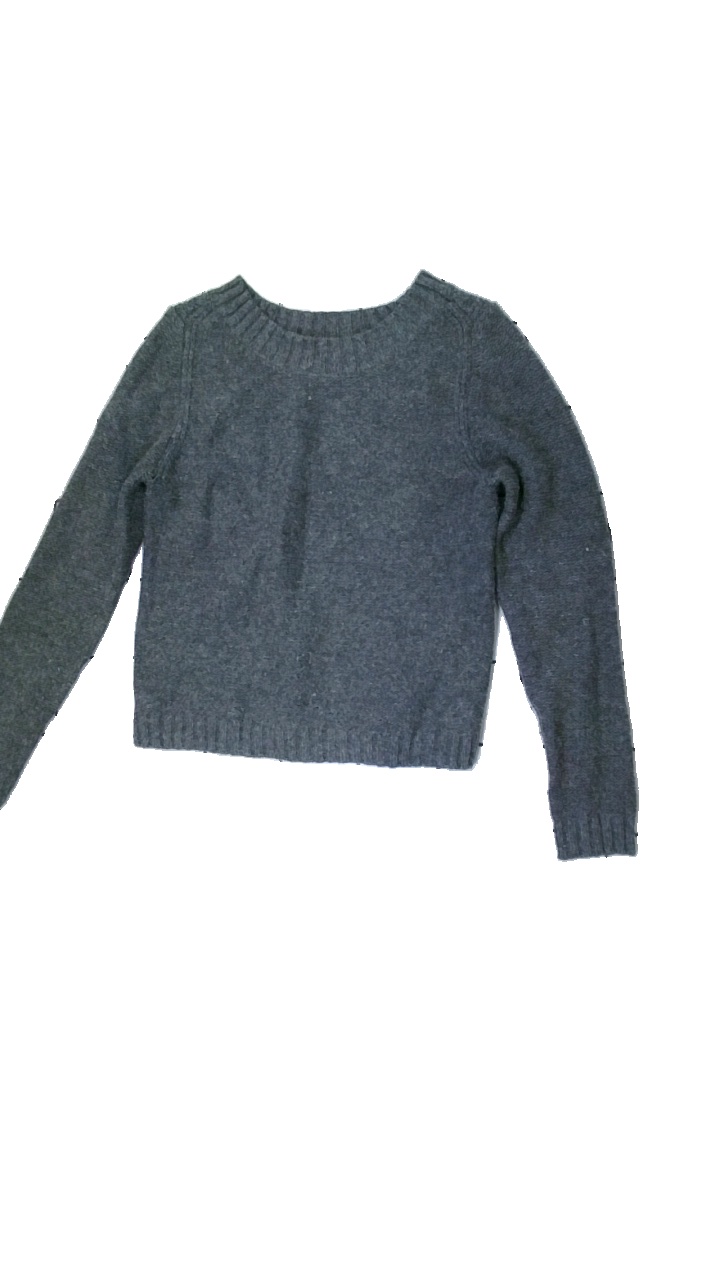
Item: Sweater (Ladies)
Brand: H&m
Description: Grey knitted sweater
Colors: Grey
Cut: Regular, C-collar
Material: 100% Silk
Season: All
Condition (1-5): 5
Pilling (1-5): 5
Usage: Reuse
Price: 50-100